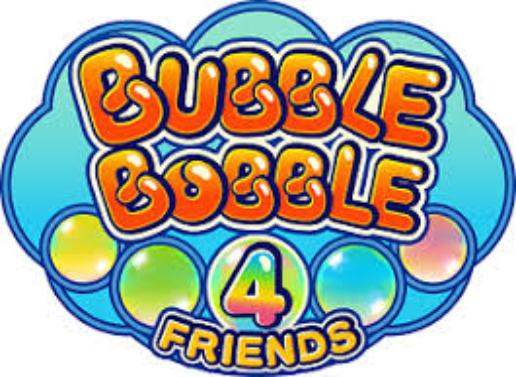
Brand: bobble
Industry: Clothes